Mononykus

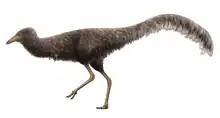
Life restoration

"Mononykus" was a member of the family Alvarezsauridae and, like its relatives, had very strange, stubby forearms with one large, approximately long claw (hence its name). The other two claws had disappeared (however, a close relative of "Mononykus", "Shuvuuia", had two vestigial claws, alongside one large claw). The purpose of these highly specialized arms is still a mystery, but some scientists have suggested they were used to break open termite mounds (like modern anteaters), and therefore it is possible that they fed primarily on insects.